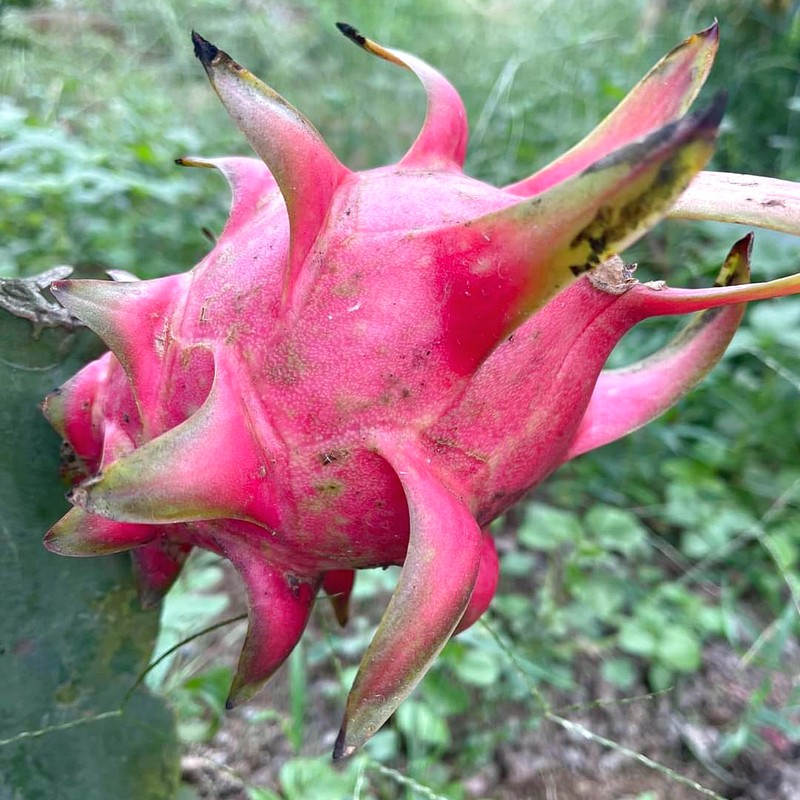
Label: Fresh Dragon Fruit